Answer in natural language. How many ArmChairs are visible in the scene? Choose between the following options: 3, 4, 2, 0 or 1
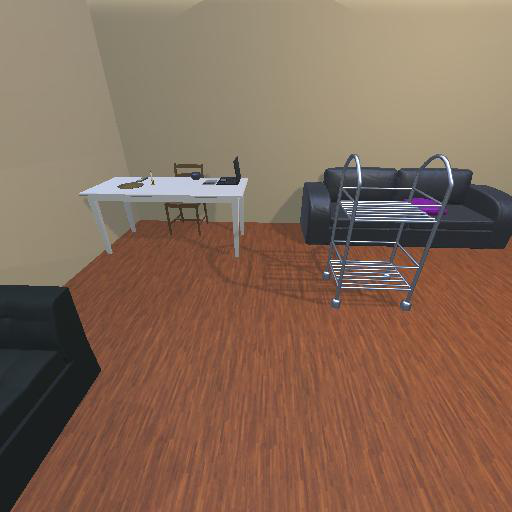
<answer>1</answer>